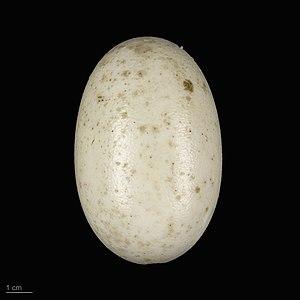
œuf, Crocodile du Nil, dimensions
Crocodilia, est un ordre de reptiles aquatiques ovipares et carnivores qui vivent dans les zones tropicales et subtropicales de la planète. Ils sont apparus sous leur forme actuelle il y a au moins 167,7 millions d'années, c'est-à-dire vers le milieu du Jurassique. Les conceptions modernes situent l'origine des crocodiliens parmi un sous-groupe d'archosauriens terrestres du Trias ancien, il y a environ 240 Ma. De ce fait, ils sont considérés aujourd'hui comme les plus proches parents des oiseaux, lesquels descendent des dinosaures, autres archosauriens. L'ordre des Crocodilia regroupe tous les crocodiliens actuels, placés en deux ou trois familles : les Crocodylidae, les Alligatoridae et pour certaines classifications les Gavialidae. La systématique de ce groupe est très discutée depuis les années 2000. Bien que le terme « crocodiles » soit parfois utilisé pour l'ensemble de ces animaux, il est moins ambigu d'utiliser le terme « crocodiliens ».
Le Crocodile du Nil est une espèce de crocodiliens de la famille des Crocodylidae.